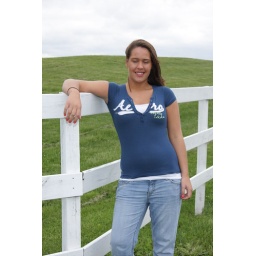
senior picture, white fence, standing beside fence, indiana country side, indiana, green grass